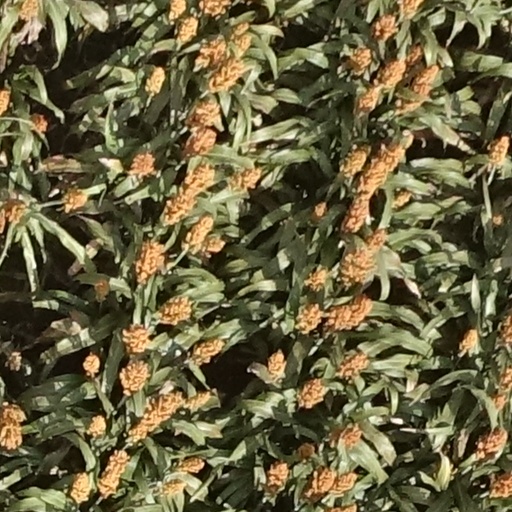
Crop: sorghum